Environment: real
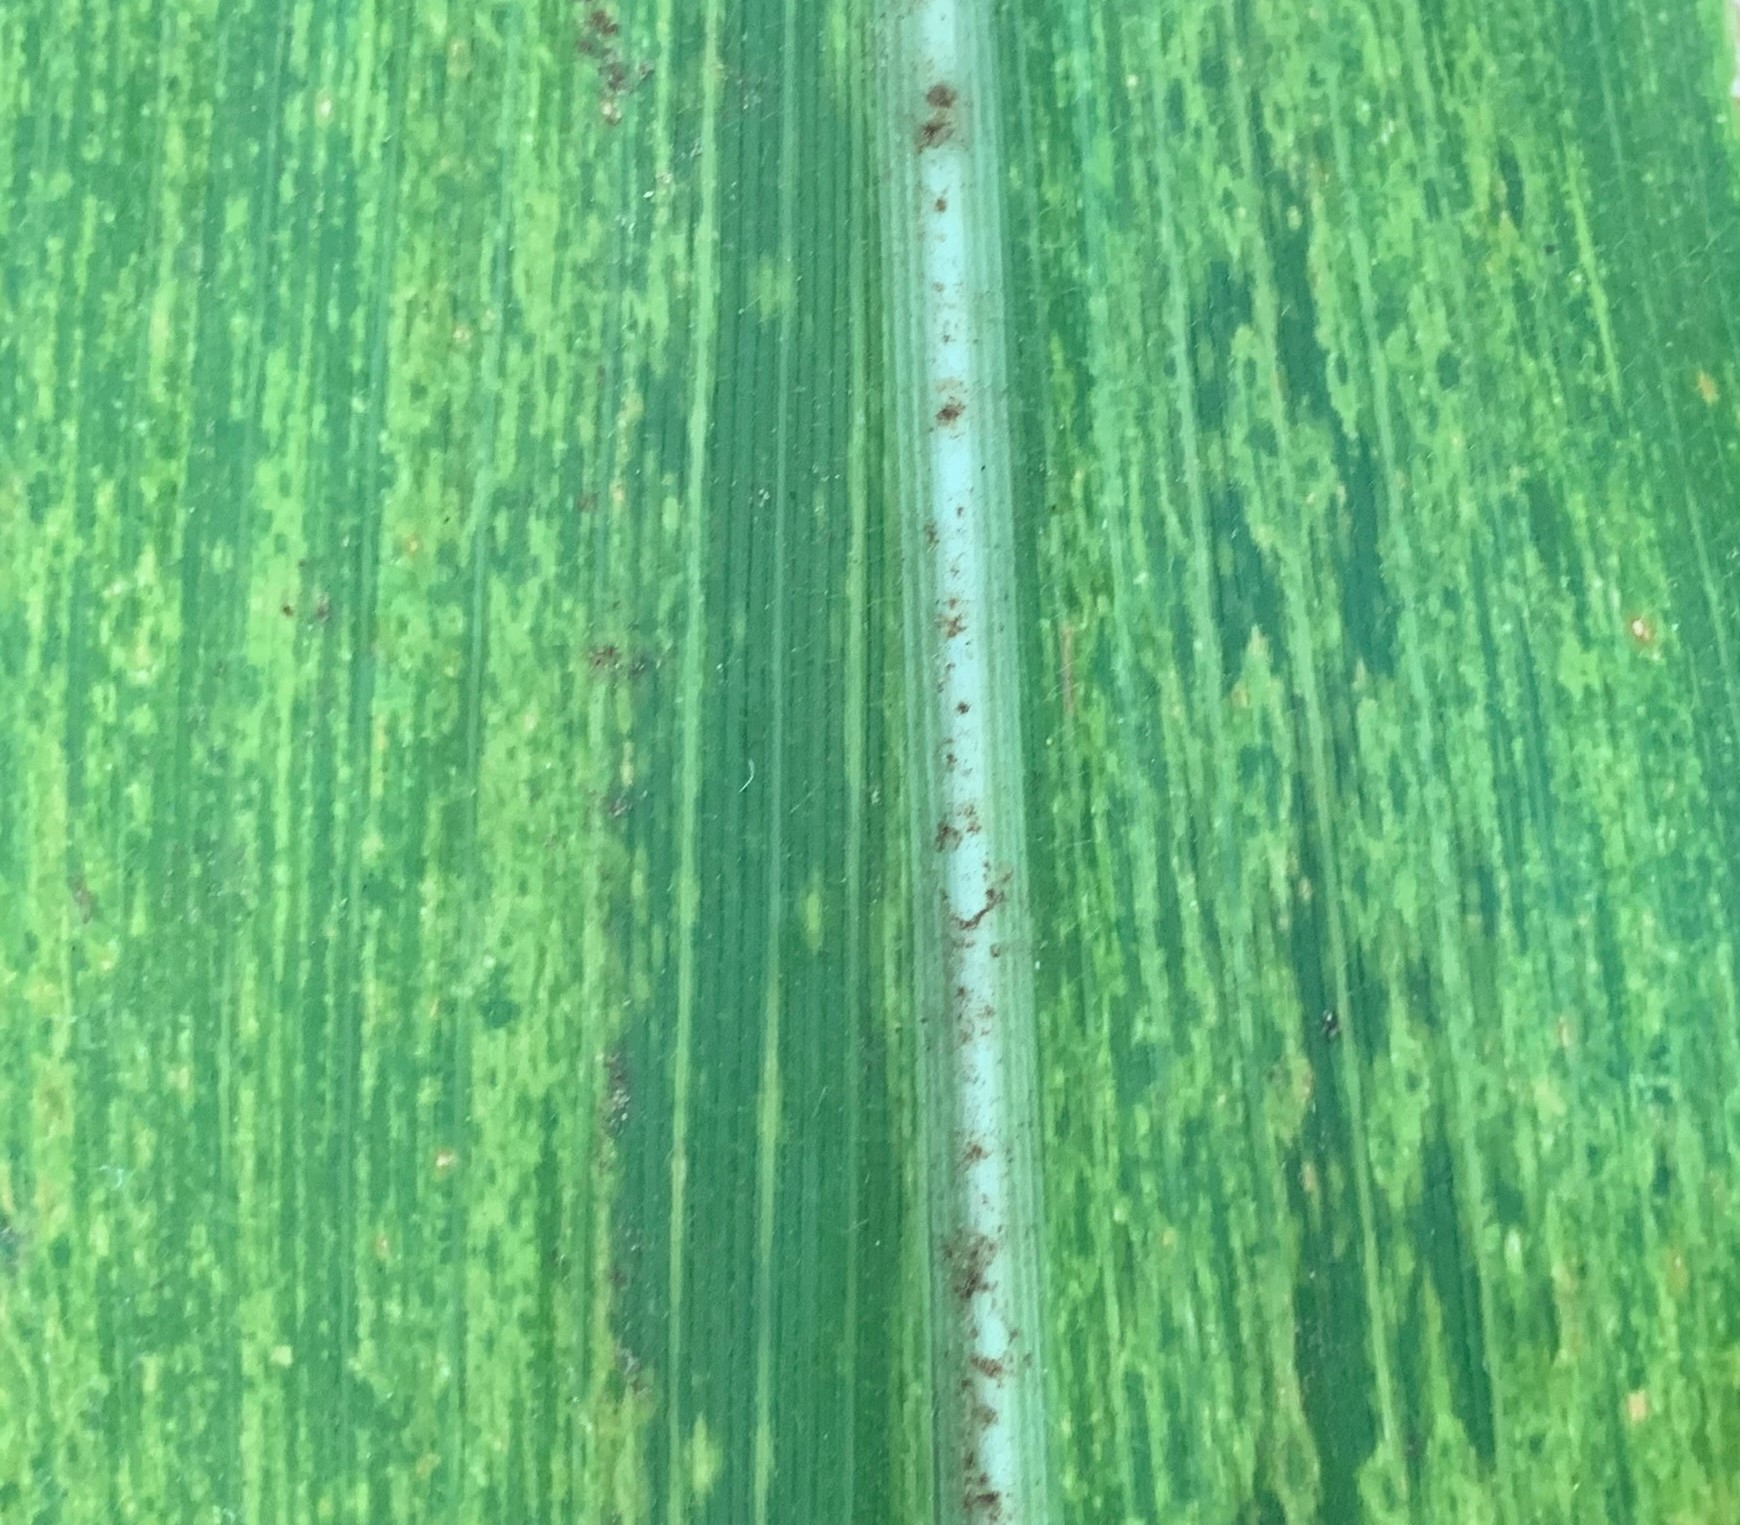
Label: lethal_necrosis